Adam Gotsis

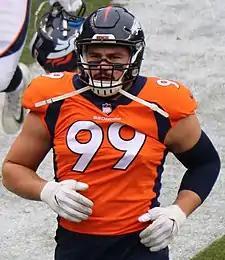
Gotsis with the Denver Broncos in 2017

Adam Gotsis (born 23 September 1992) is an Australian professional American football defensive end for the Tampa Bay Buccaneers of the National Football League (NFL). He played college football for the Georgia Tech Yellow Jackets and was selected by the Denver Broncos in the second round of the 2016 NFL draft. He also played for the Jacksonville Jaguars and Indianapolis Colts.